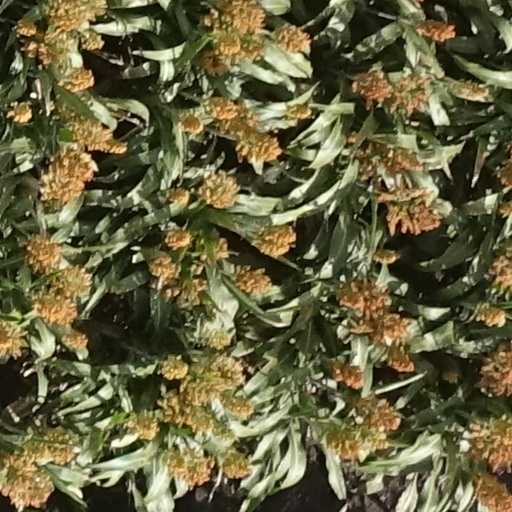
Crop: sorghum